Question: Please indicate a possible affordance area of badminton_racket that can be used for holding
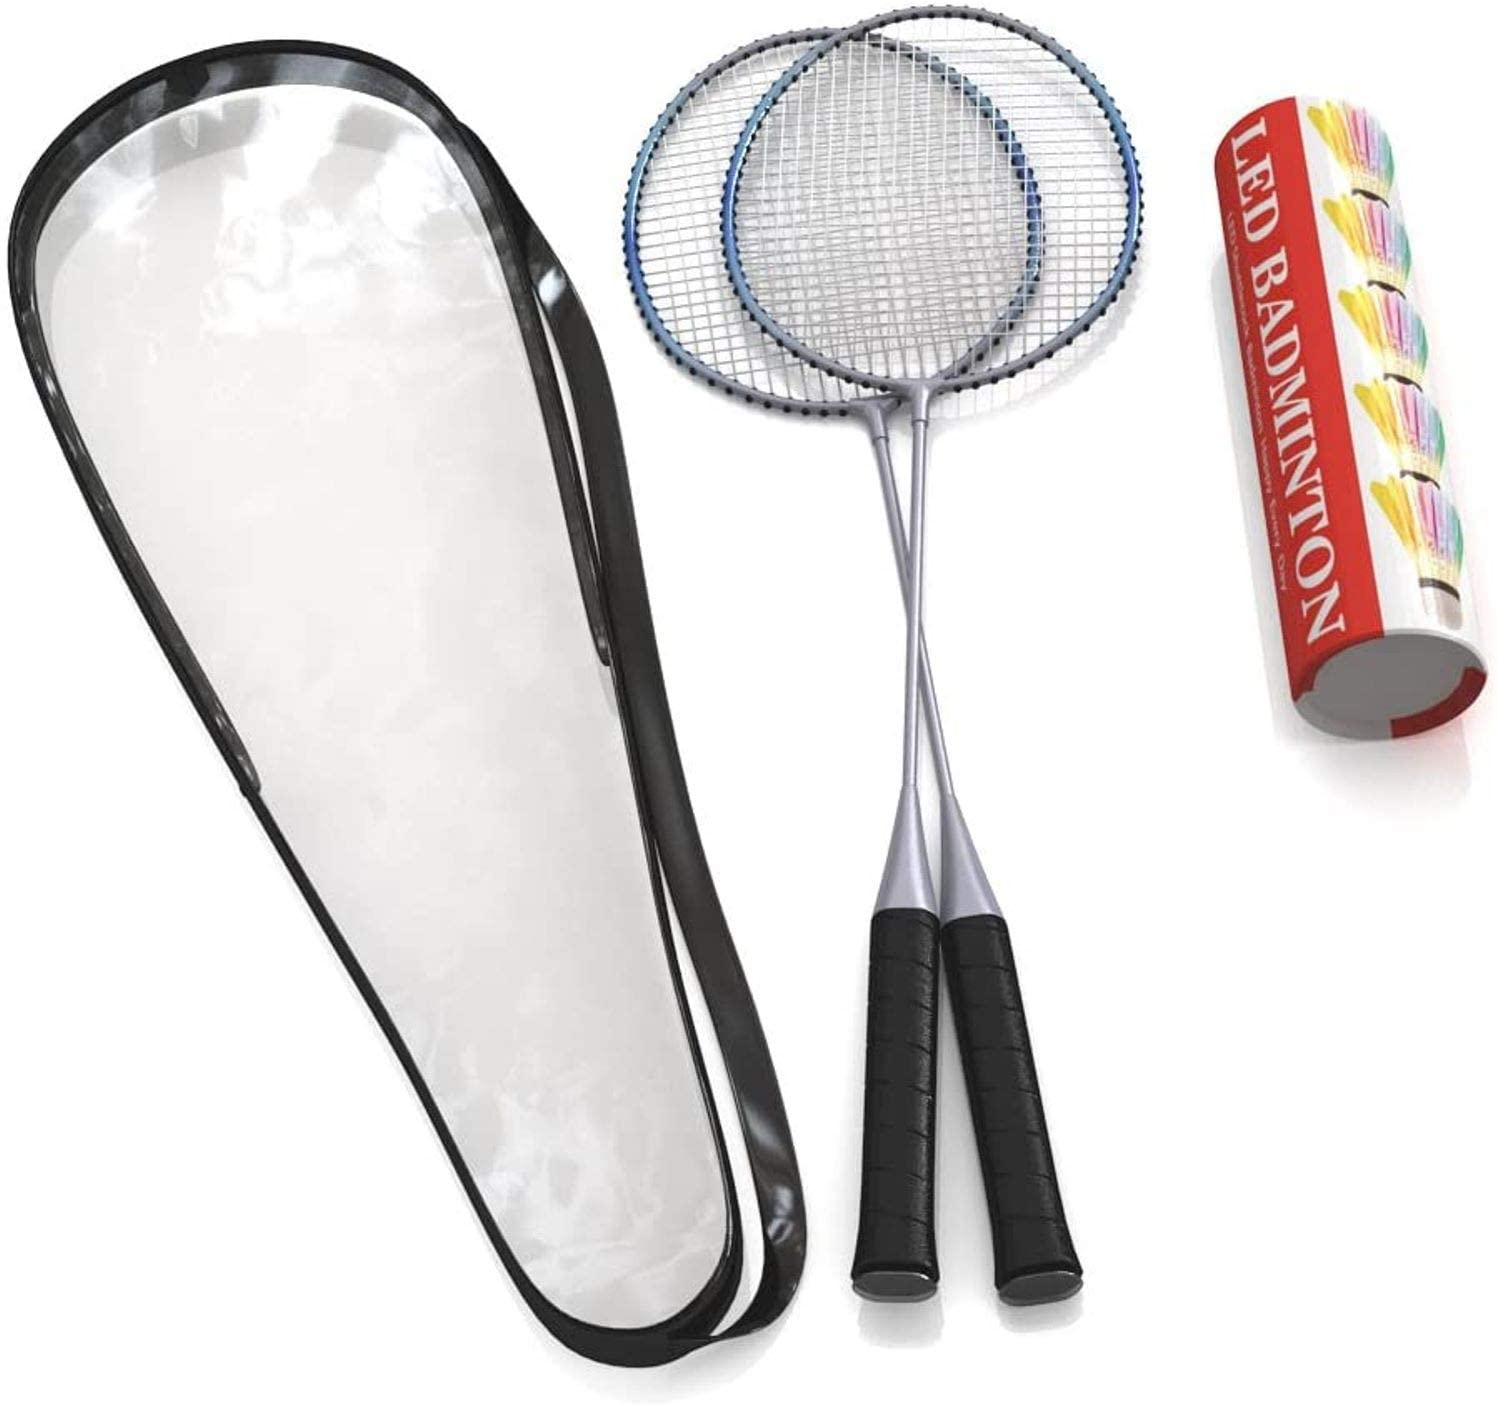
Answer: [842.612, 734.247, 927.271, 1268.244]